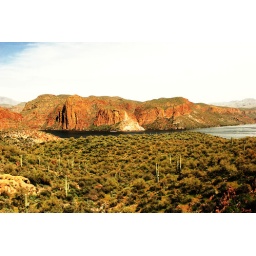
water by rock